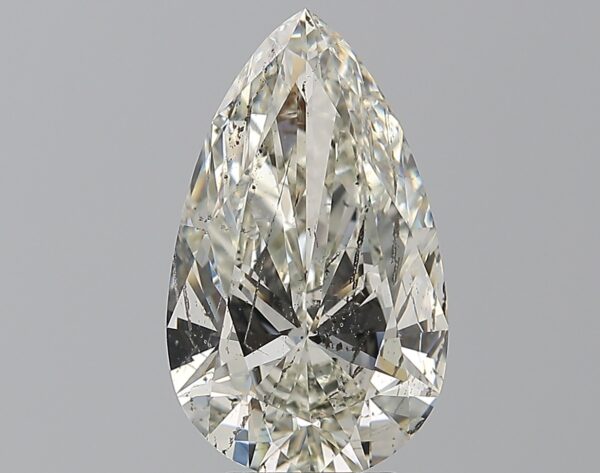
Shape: pear
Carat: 4
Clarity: SI2
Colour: I
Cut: EX
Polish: EX
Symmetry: EX
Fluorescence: SL
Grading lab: HRD
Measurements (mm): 14.75 x 8.75 x 5.15